Adewale Ayuba

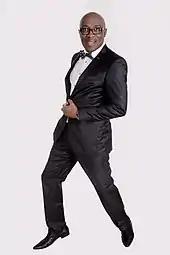
Ayuba in a tuxedo.

Ayuba began his musical journey at a young age, influenced by his father, an amateur singer who emphasized the importance of education. His father allowed him to focus on his studies during the week, reserving Saturdays for music practice. Ayuba signed his first record deal in the 1980s and has since released 15 albums in Nigeria and four internationally.